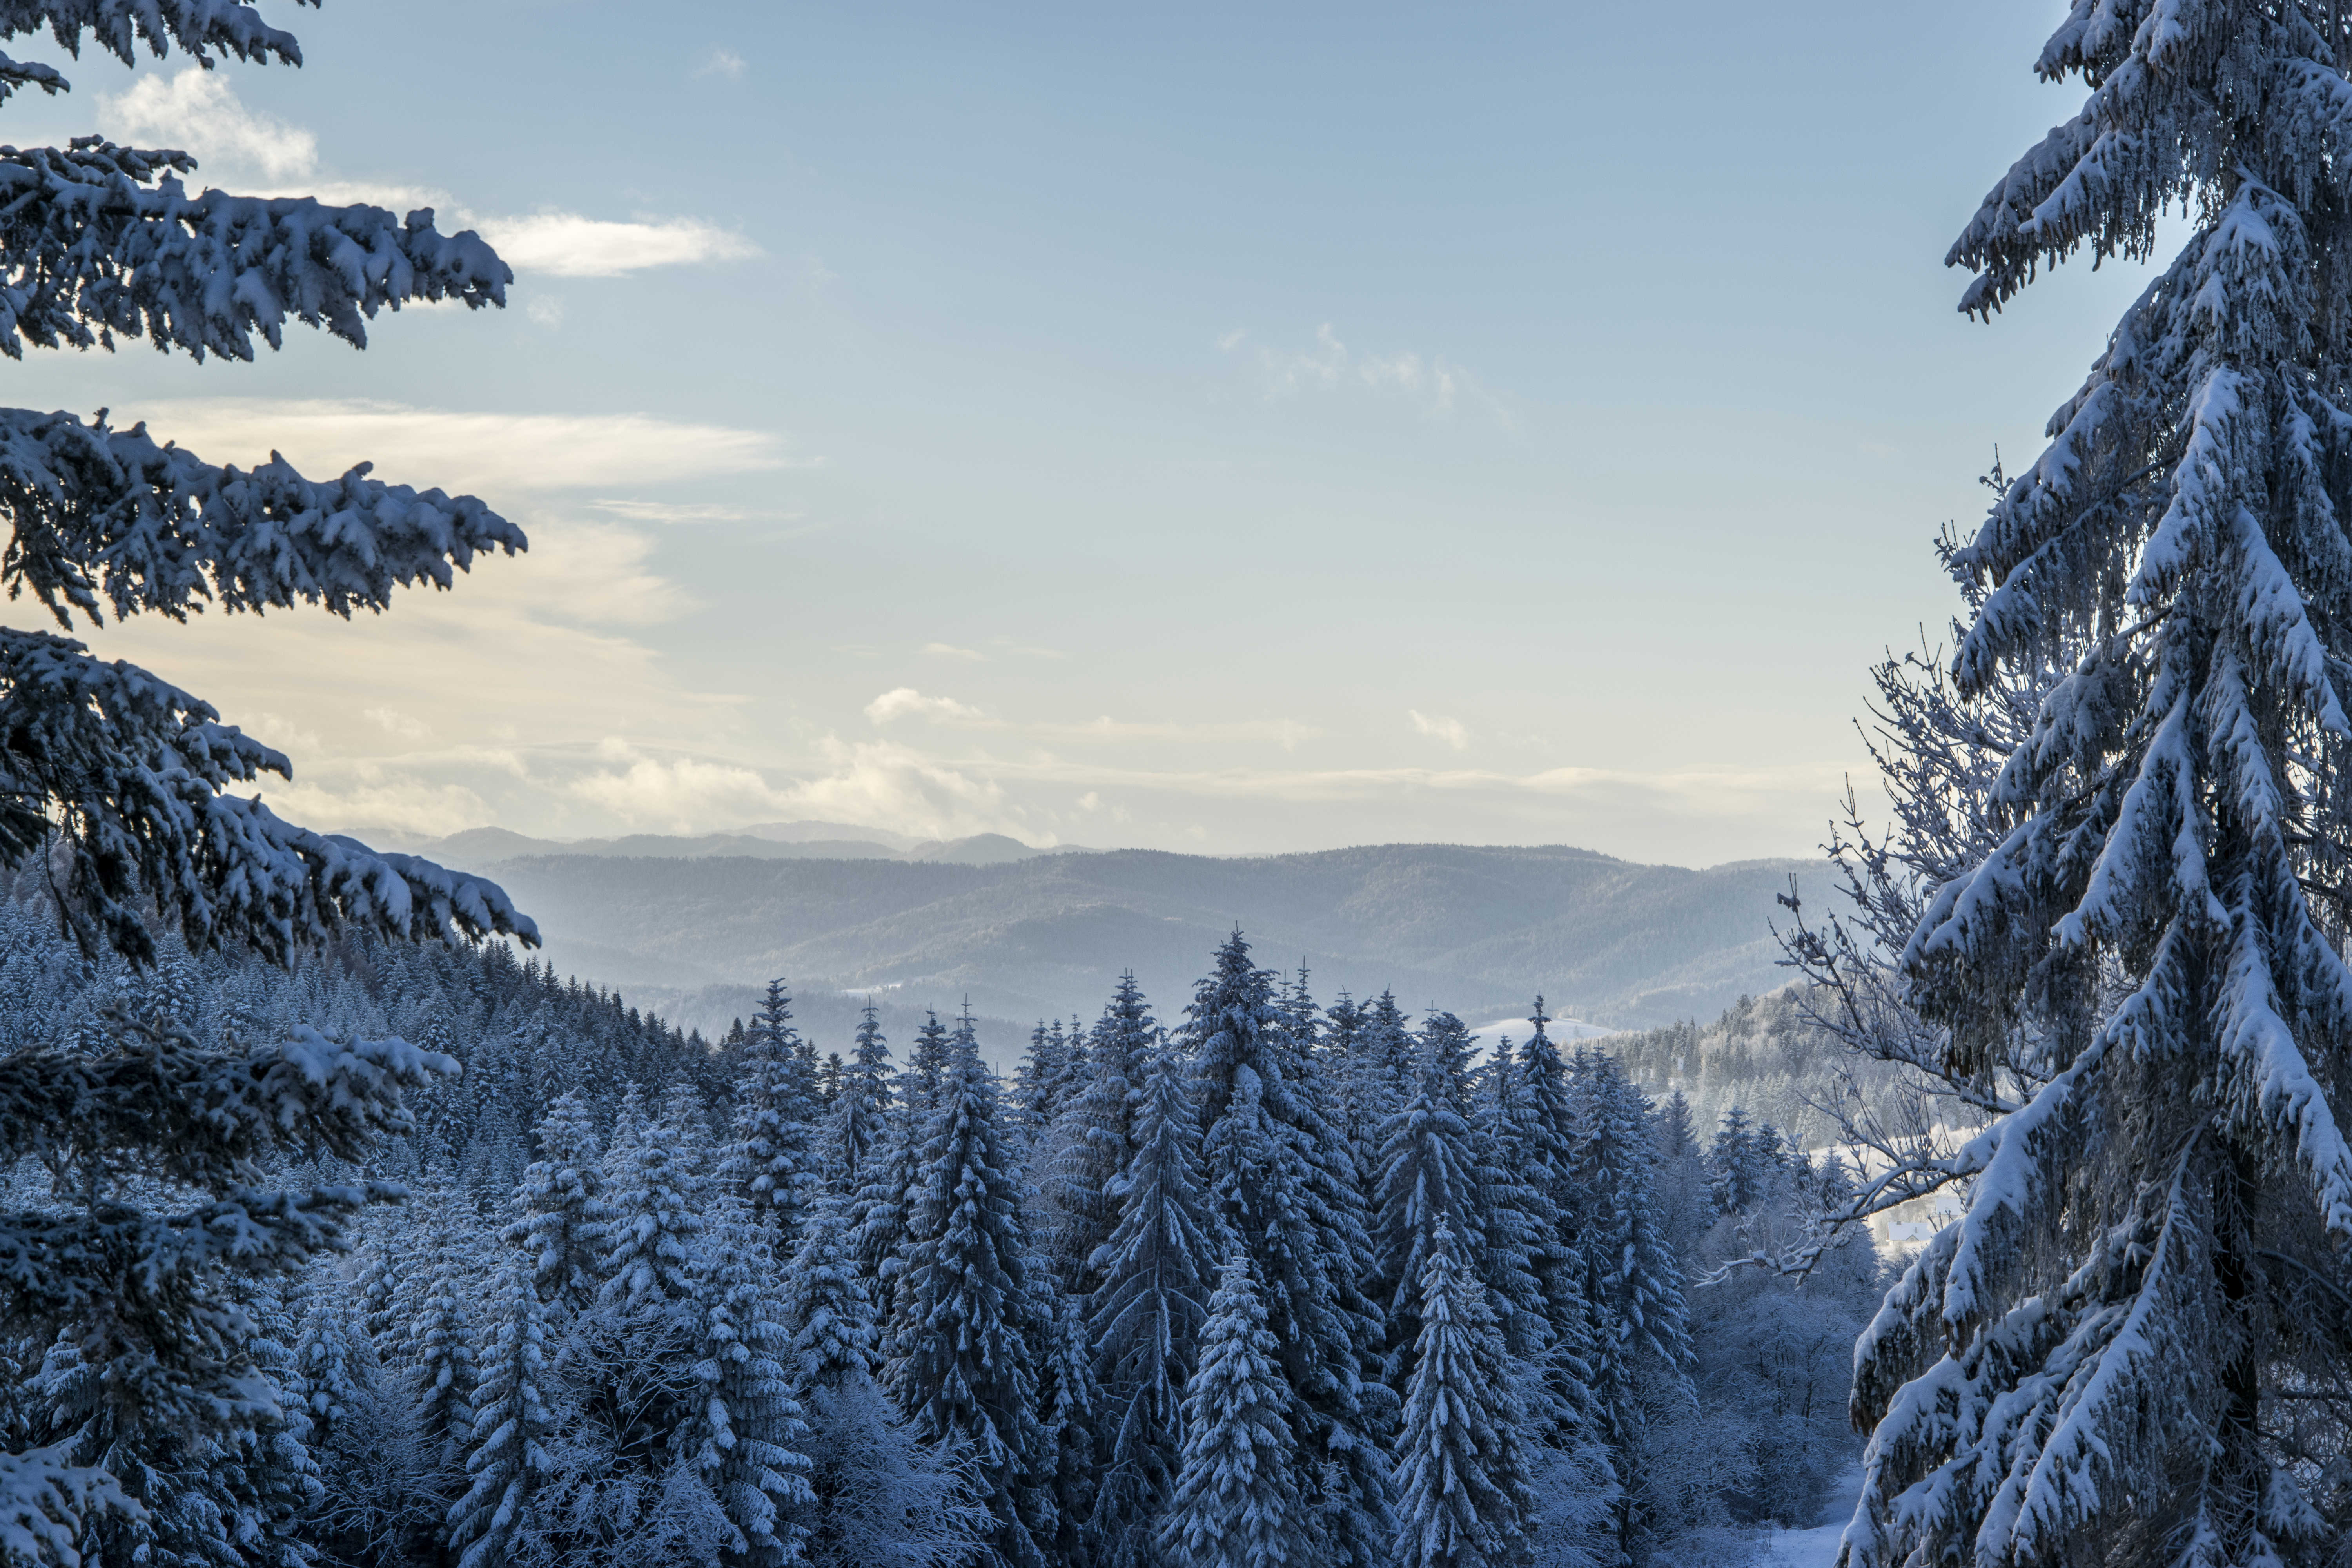
landscape, tree, nature, forest, wilderness, branch, mountain, snow, winter, plant, frost, mountain range, weather, fir, season, ridge, conifer, winter landscape, spruce, mountains, alps, larch, pine trees, woody plant, mountainous landforms, temperate coniferous forest